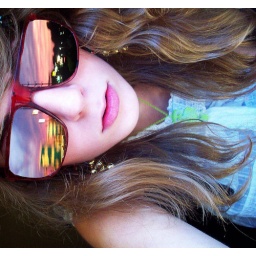
the lenses in my glasses was a picture i took on my way home from Emerald Point; I took this/edited